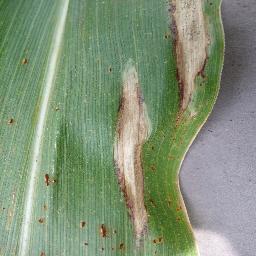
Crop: corn
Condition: (maize)_northern_blight